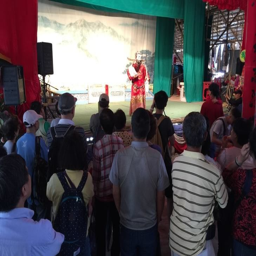
audience are standing in front of the stage and watching the show